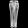
Label: Trouser